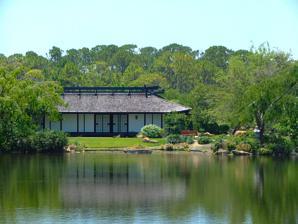
Building: Morikami Museum and Japanese Gardens
Country: United States of America
Year built: 1977
Art center, museum, and gardens in Delray Beach, FL Morikami Museum and Japanese Gardens The Yamato-kan, a Japanese style house in the Morikami Museum and Japanese Gardens Location within Florida Show map of Florida Morikami Museum and Japanese Gardens (the United States) Show map of the United States Established 1977 Location 4000 Morikami Park Road Delray Beach, FL 33446 (United States) Coordinates 26°25′46″N 80°9′22.4″W / 26.42944°N 80.156222°W / 26.42944; -80.156222 Type Art center , Art museum , Gardens Curator Tom Gregersen Website www .morikami .org Bonsai Garden in the Morikami Museum and Japanese Gardens The Morikami Museum and Japanese Gardens is a center for Japanese arts and culture located west of Delray Beach in Palm Beach County , Florida , United States.  The campus includes two museum buildings, the Roji-en Japanese Gardens : Garden of the Drops of Dew, a bonsai garden, library, gift shop, and a Japanese restaurant, called the Cornell Cafe, which has been featured on the Food Network and Vizcaya Television. Rotating exhibits are displayed in both buildings, and demonstrations, including tea ceremonies and classes, are held in the main building. Traditional Japanese festivals are celebrated several times a year. The park and museum are named after George Morikami , a native of Miyazu , Japan, who donated his farm to Palm Beach County to be used as a park. George Morikami was the only member of the Yamato Colony, Florida to stay in Delray Beach after World War II. He originally proposed donating the land to the City of Delray Beach which declined. The Museum was opened in 1977, in a building that is now named the Yamato-kan.  The principal museum building opened in 1993.  Construction of the Roji-en gardens began in 1993. The Morikami Park , which includes the museum, is 188.5 acres (76.3 ha). There is one picnic pavilion and six smaller picnic shelters and a playground. It is the location of the Challenger Astronaut Memorial and the Yamato Pioneer Memorial. The Morikami Museum and Gardens host a number of Japanese-influenced festivals each year, including Oshogatsu (New Year's) in January, Hatsume Fair Festival in April, and Lantern Festival, (based on the Japanese Obon festival) in October. These festivals draw visitors from around the state, and feature both food and art vendors. The Lantern Festival also features an annual drum performance and an interactive dance routine. Visitors release their lanterns into the central lake after sunset. Museum The original museum building, Yamato-kan, is designed as a Japanese villa. It features a dry landscape garden and a permanent exhibit on the history of the Yamato Colony in Boca Raton, and a hands-on exhibit, "Japan Through the Eyes of a Child". The main museum building houses three exhibits, a 225-seat theater, a tea house, classrooms, a research library, a store, and the Cornell Cafe. There are more than 7,000 artifacts that make up Morikami's collection. From May 2024 until August 2024 the museum showcased Kip Fulbeck's The Hapa Project exhibit. In addition to "The Hapa Project," the museum has showcased exhibits such as Painting Enlightenment: The Art and Science of the Heart Sutra , which explored the intersection of Buddhist art and modern neuroscience. The museum also has Nature, Tradition, and Innovation: Contemporary Japanese Ceramics , which highlights the evolution of ceramic practices through the lens of Japanese history. Visitor Information The Morikami Museum and Gardens offer a range of amenities, including wheelchair-accessible pathways and wheelchairs available for guests upon request. Guided tours are offered for groups. The Cornell Café offers authentic Japanese cuisine with options for dietary restrictions. Outdoor seating provides views of the gardens The museum offers regular cultural demonstrations, such as tea ceremonies and rock garden raking events, which showcase iconic Japanese traditions. Gardens The Roji-en Japanese Gardens were designed to complement the museum. The six gardens making up Roji-en are inspired by famous garden styles throughout Japan's history. They were designed by Hoichi Kurisu and completed in 2001. The six historical gardens are as follows: Shinden Garden , Paradise Garden , Early Rock Garden , Karesansui Garden , Hiraniwa Garden, and Modern Romantic Garden. The Shinden Garden is inspired by the gardens of the Heian period of the 9th–12th centuries. During this time Japanese nobility used Chinese garden designs that featured lakes and islands; this style of garden was usually viewed by boat. The Paradise Garden comes from the Kamakura and Muromachi periods . The gardens were designed as temples to the Buddha and represented Buddhist Heaven. The Early Rock Garden is also from the Muromachi period. This style of gardens was influenced by Chinese landscape art and the early concept of Zen. The Muromachi period Karesansui gardens are in true Zen style. These gardens were designed not to be walked through, but instead to be viewed from temples and reflected on. The "dry landscape" styles was almost empty of plants, instead having rocks and gravel. The Edo period was known for the Hiraniwa Flat Garden style. These gardens were hybrids of the late rock garden and tea garden. This garden style is known for its accents, such as pagodas, lanterns, and stepping stones. The last historical garden featured at Morikami is the Modern Romantic Garden. This garden originated during the Meiji period . Naturalism and Western influences were what spurred the creation of this garden style. The Morikami Museum and Japanese Gardens participates in the annual Gardens for Peace project, organized by the North American Japanese Garden Association (NAJGA). This initiative promotes peace and unity by bringing communities together in Japanese gardens. As part of the project, the museum hosts rock garden raking demonstrations in its Late Rock Garden, including designs symbolizing peace, such as the Japanese characters for heiwa (peace ). Gallery Rock garden Bonzai trees Japanese bridge Center entrance Tea House Grounds Lake from bonsai garden Garden entrance Roji-en Gardens entrance Rock garden Grounds Waterfall See also Boca Raton , Florida Yamato Colony , Florida References